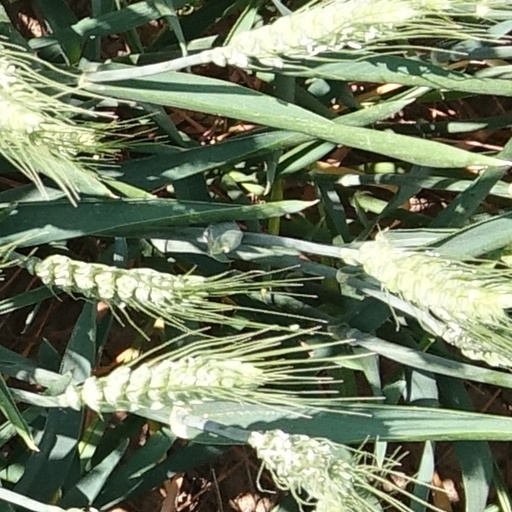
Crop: wheat